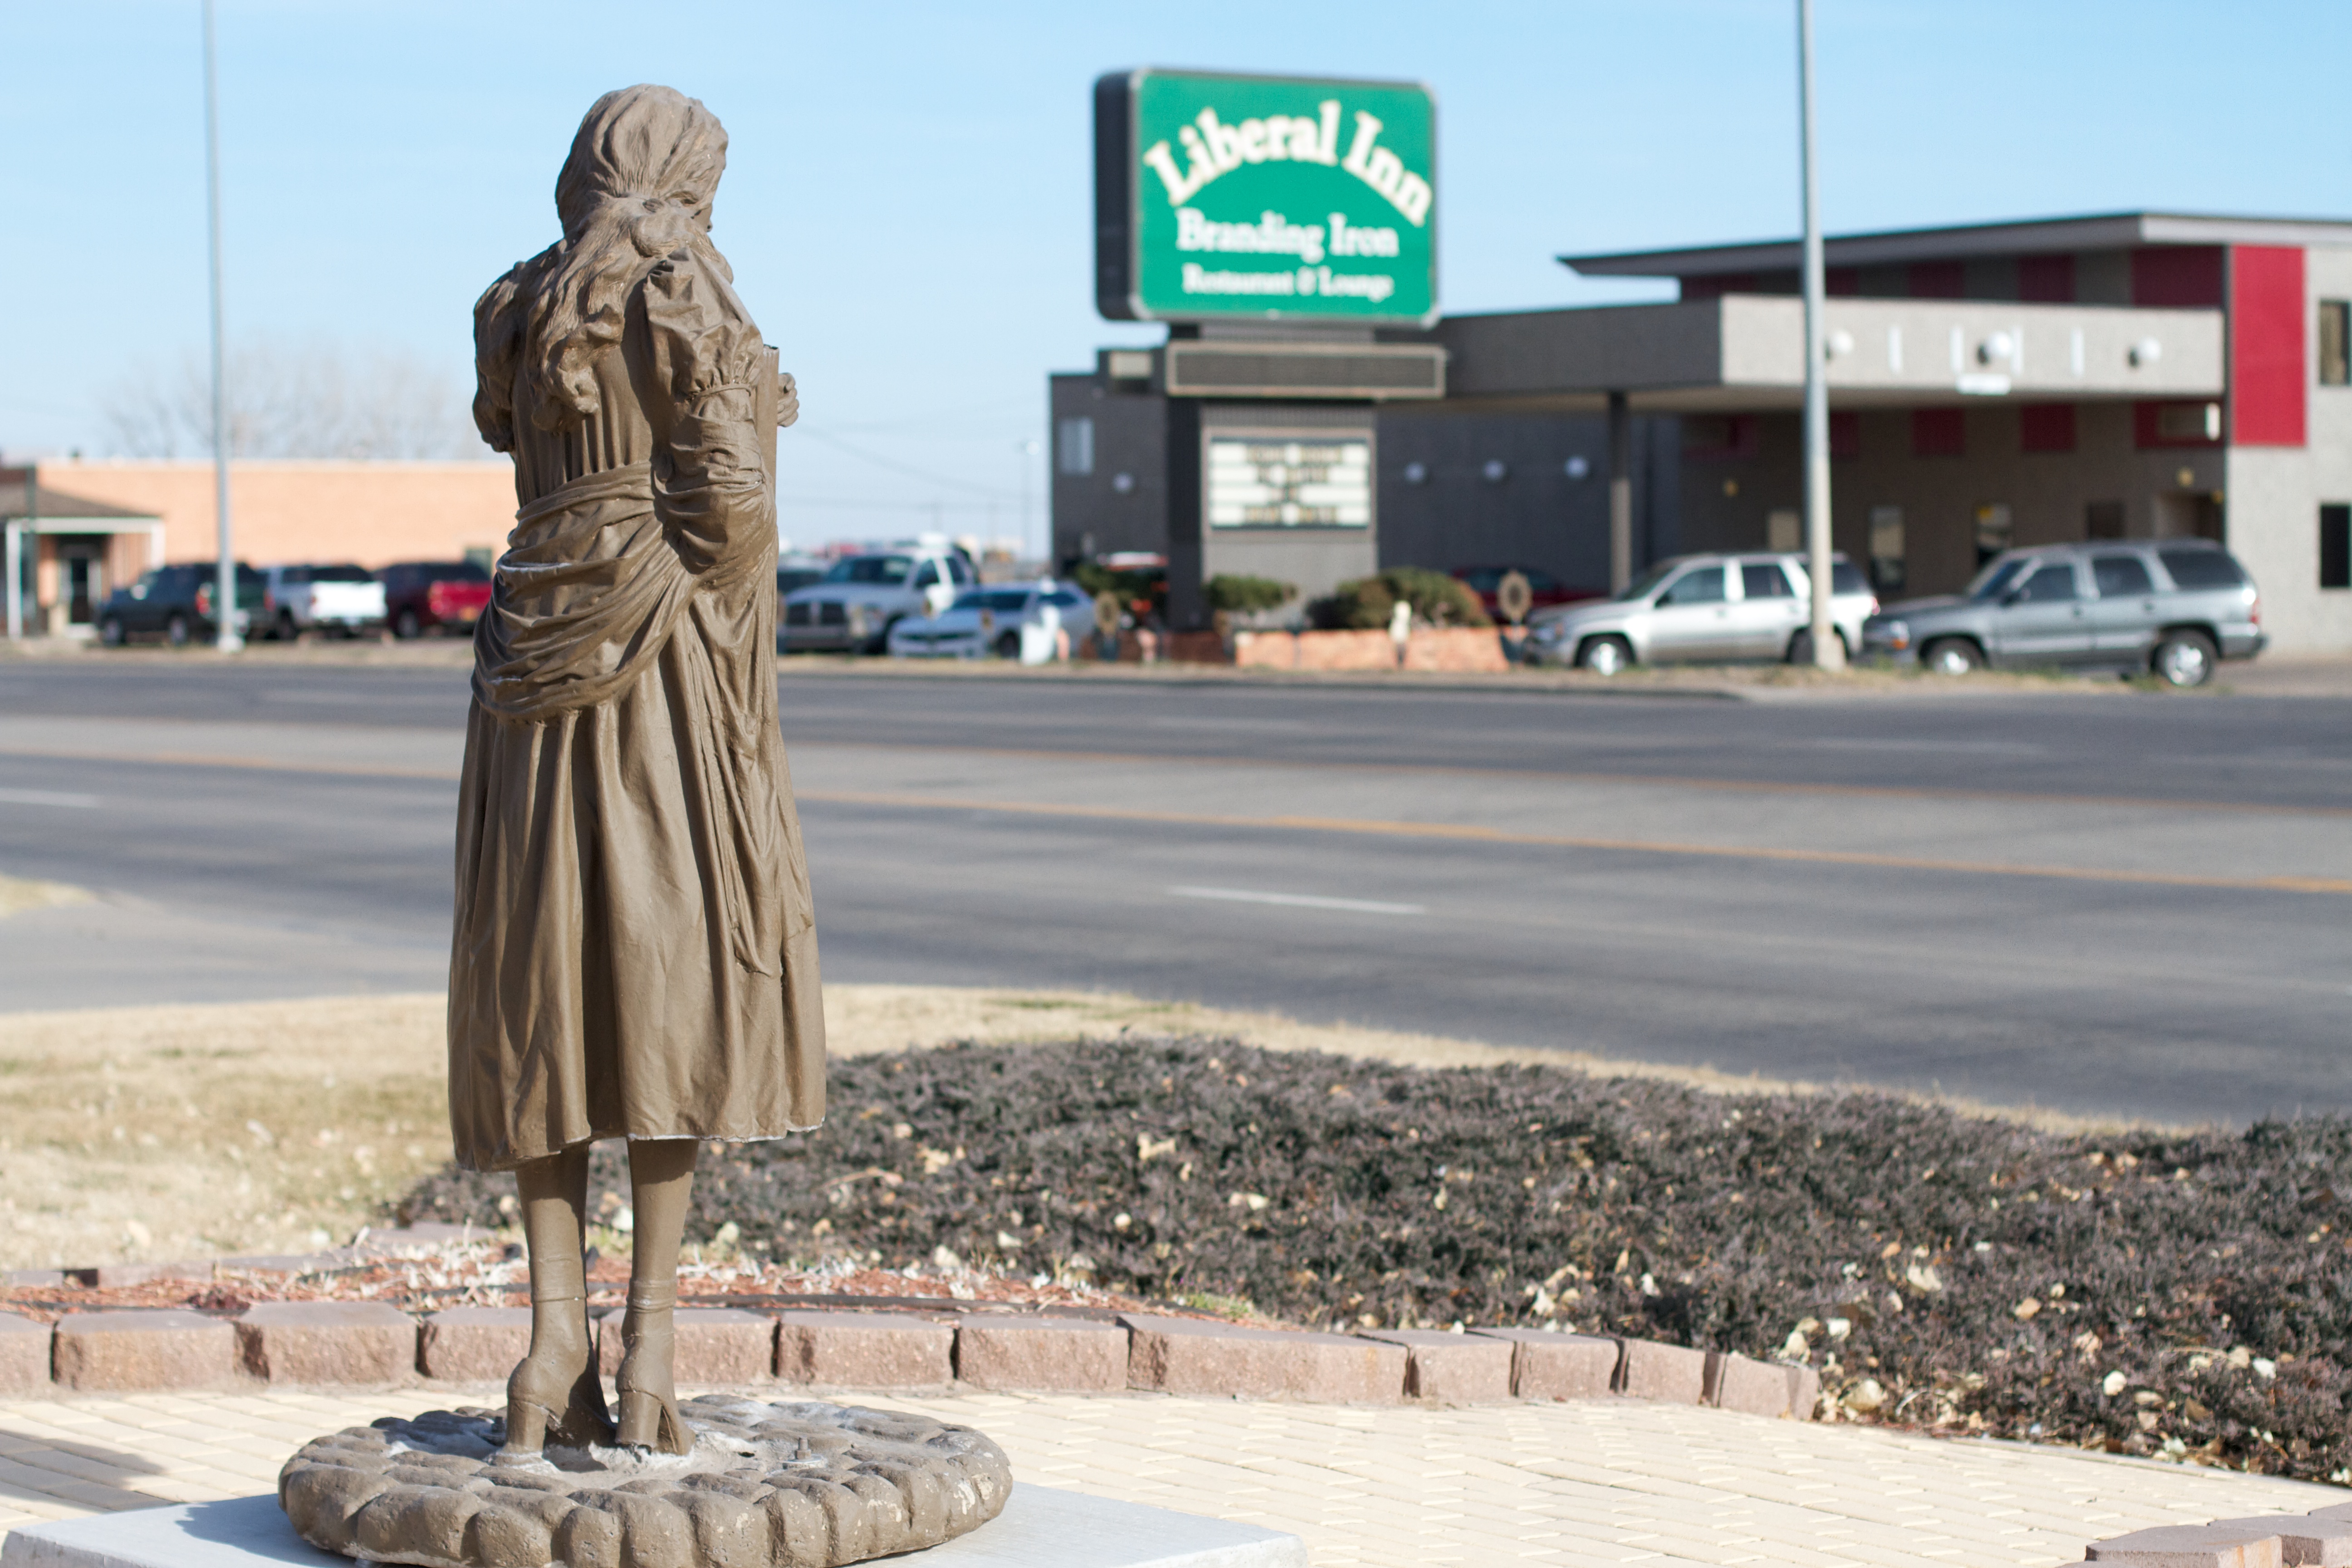
monument, statue, plaza, sculpture, art, oz